Heil Honey I'm Home!

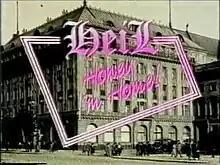

Heil Honey I'm Home! is a British sitcom, written by Geoff Atkinson and produced in 1990, which was cancelled after one episode. It centres on Adolf Hitler and Eva Braun, who live next door to a Jewish couple, Arny and Rosa Goldenstein. The show spoofs elements of mid-20th century American sitcoms and is driven by Hitler's inability to get along with his neighbours. It caused controversy when broadcast and has been called "perhaps the world's most tasteless situation comedy".